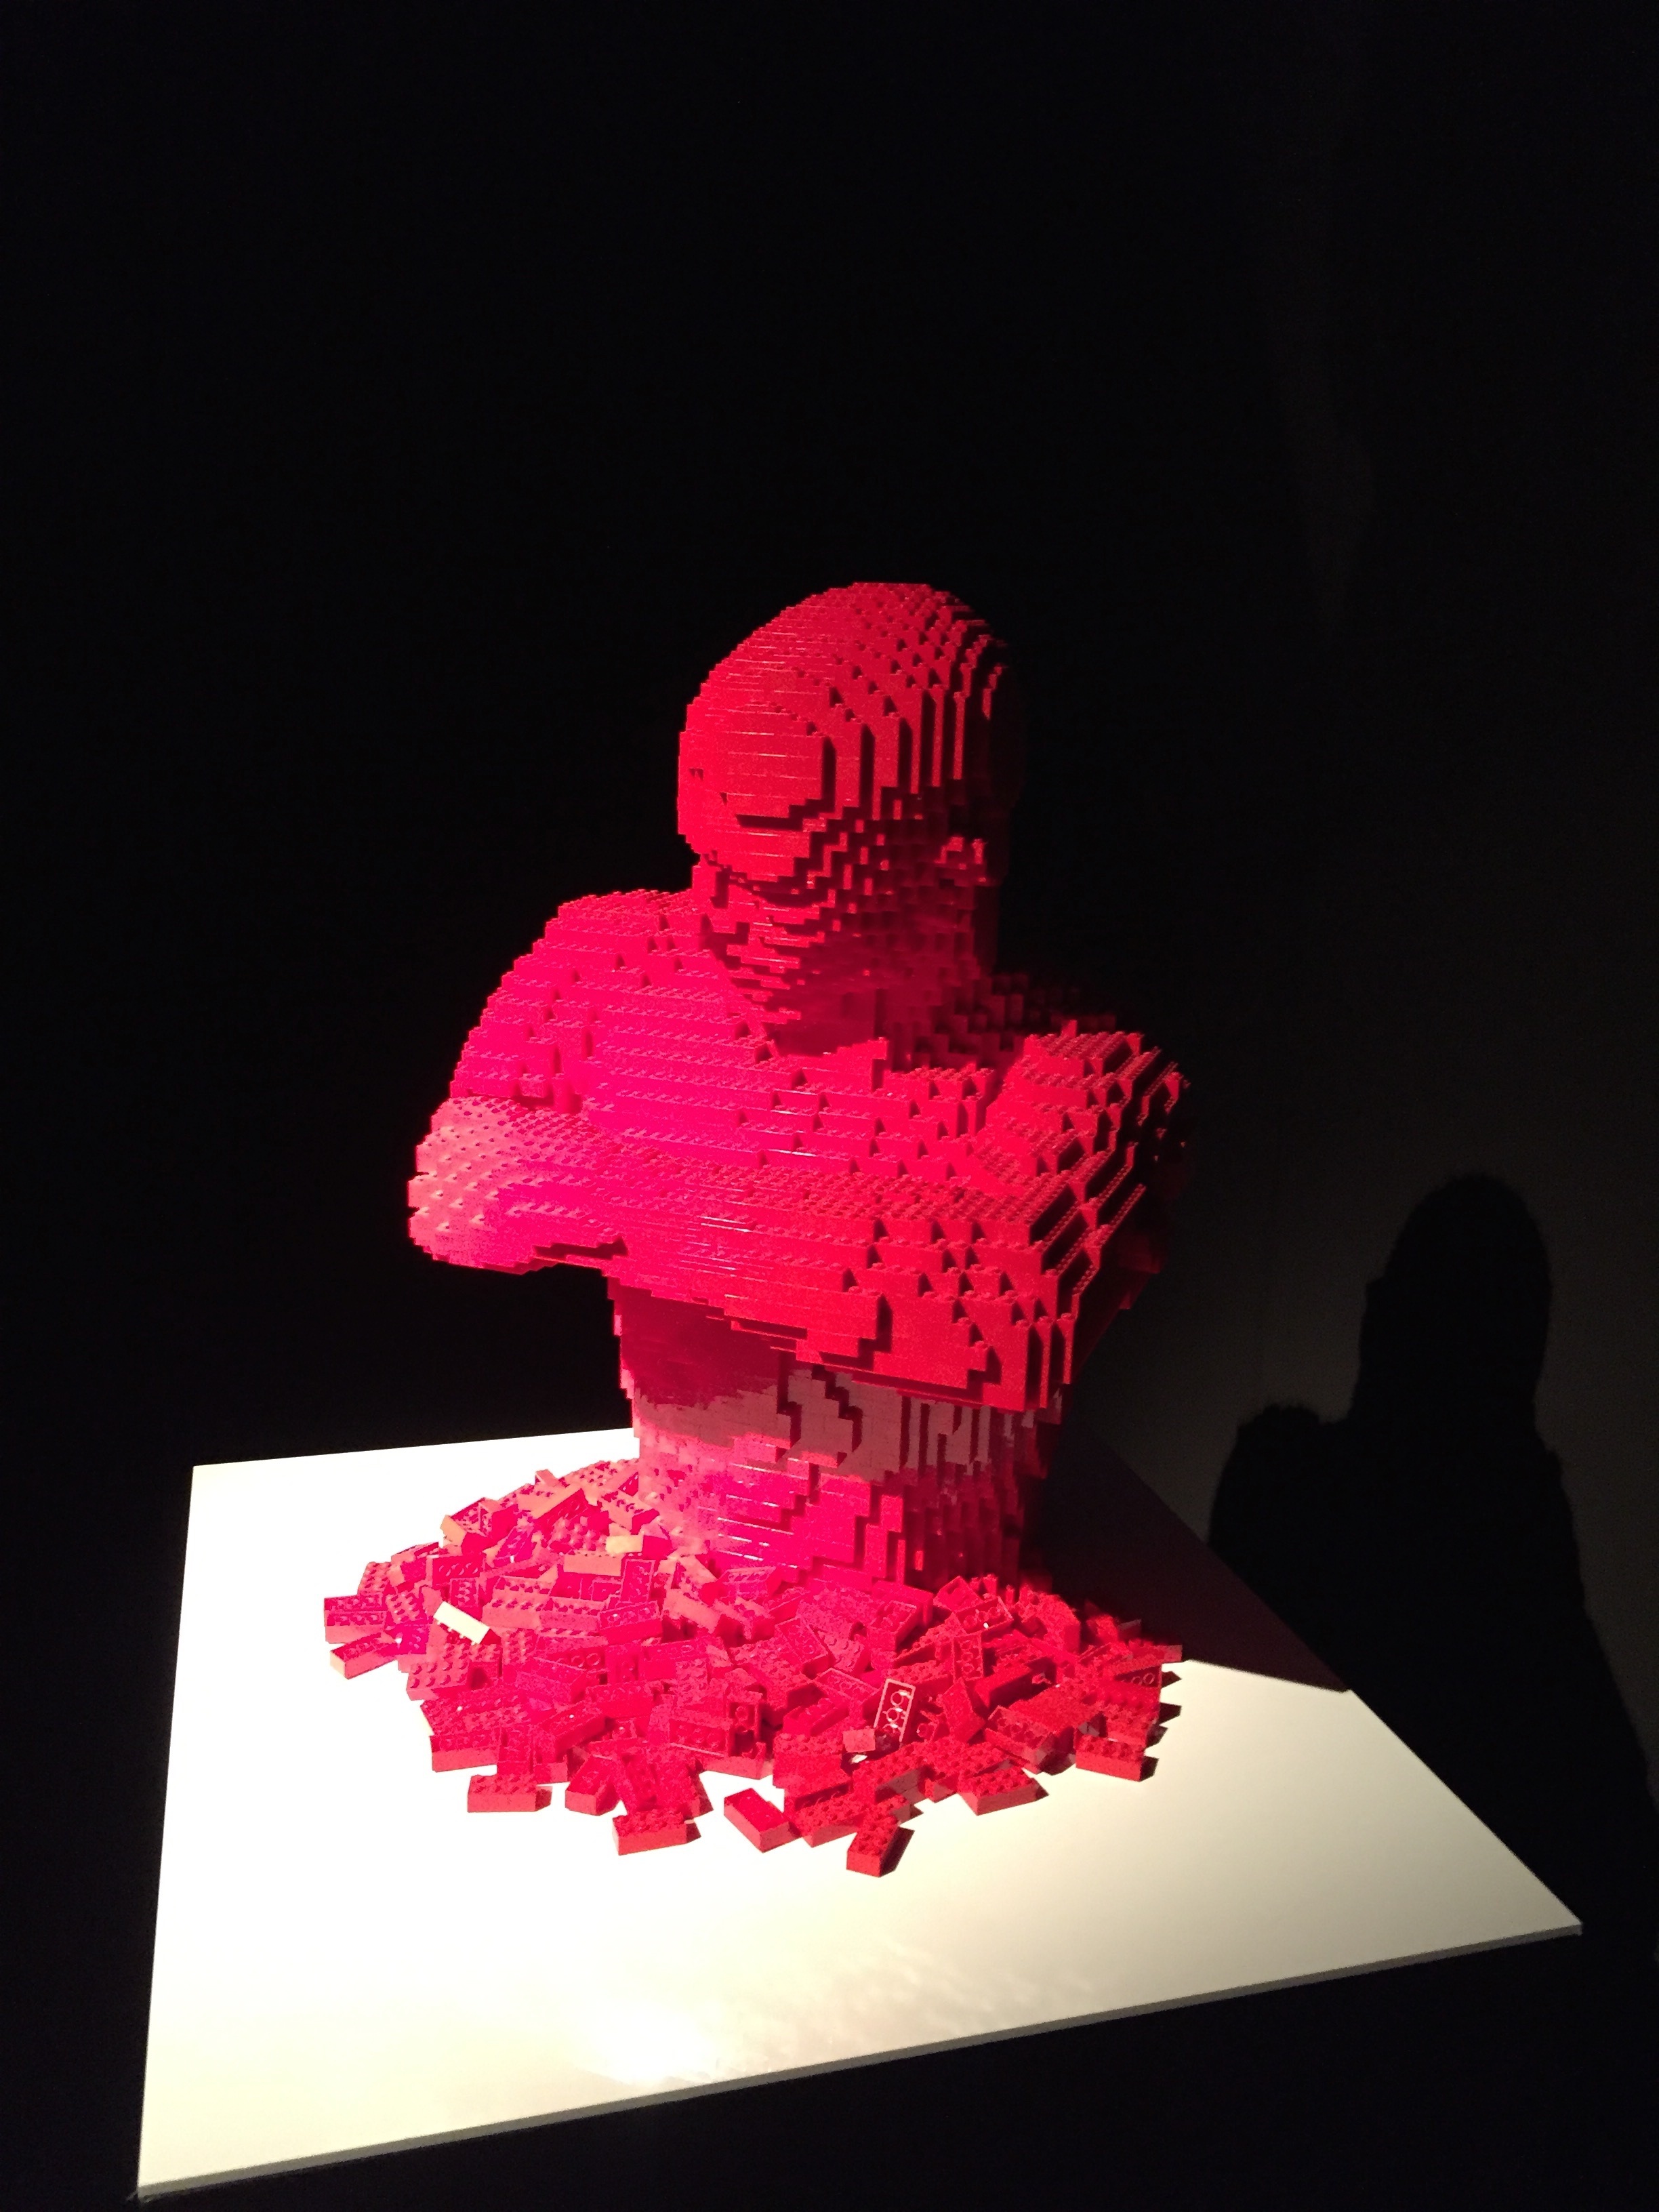
flower, petal, thinking, red, color, darkness, black, pink, sculpture, art, illustration, lego, organ, upper body